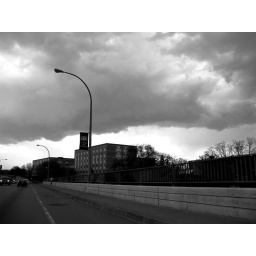
black and white view of the storm over my college campus.